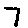
Label: 7